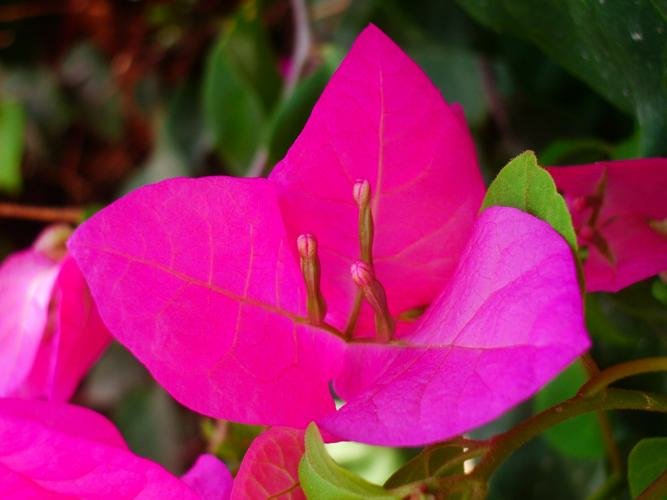
Flower: bougainvillea